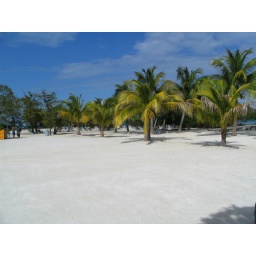
Nice White sand beach in Phil. Island